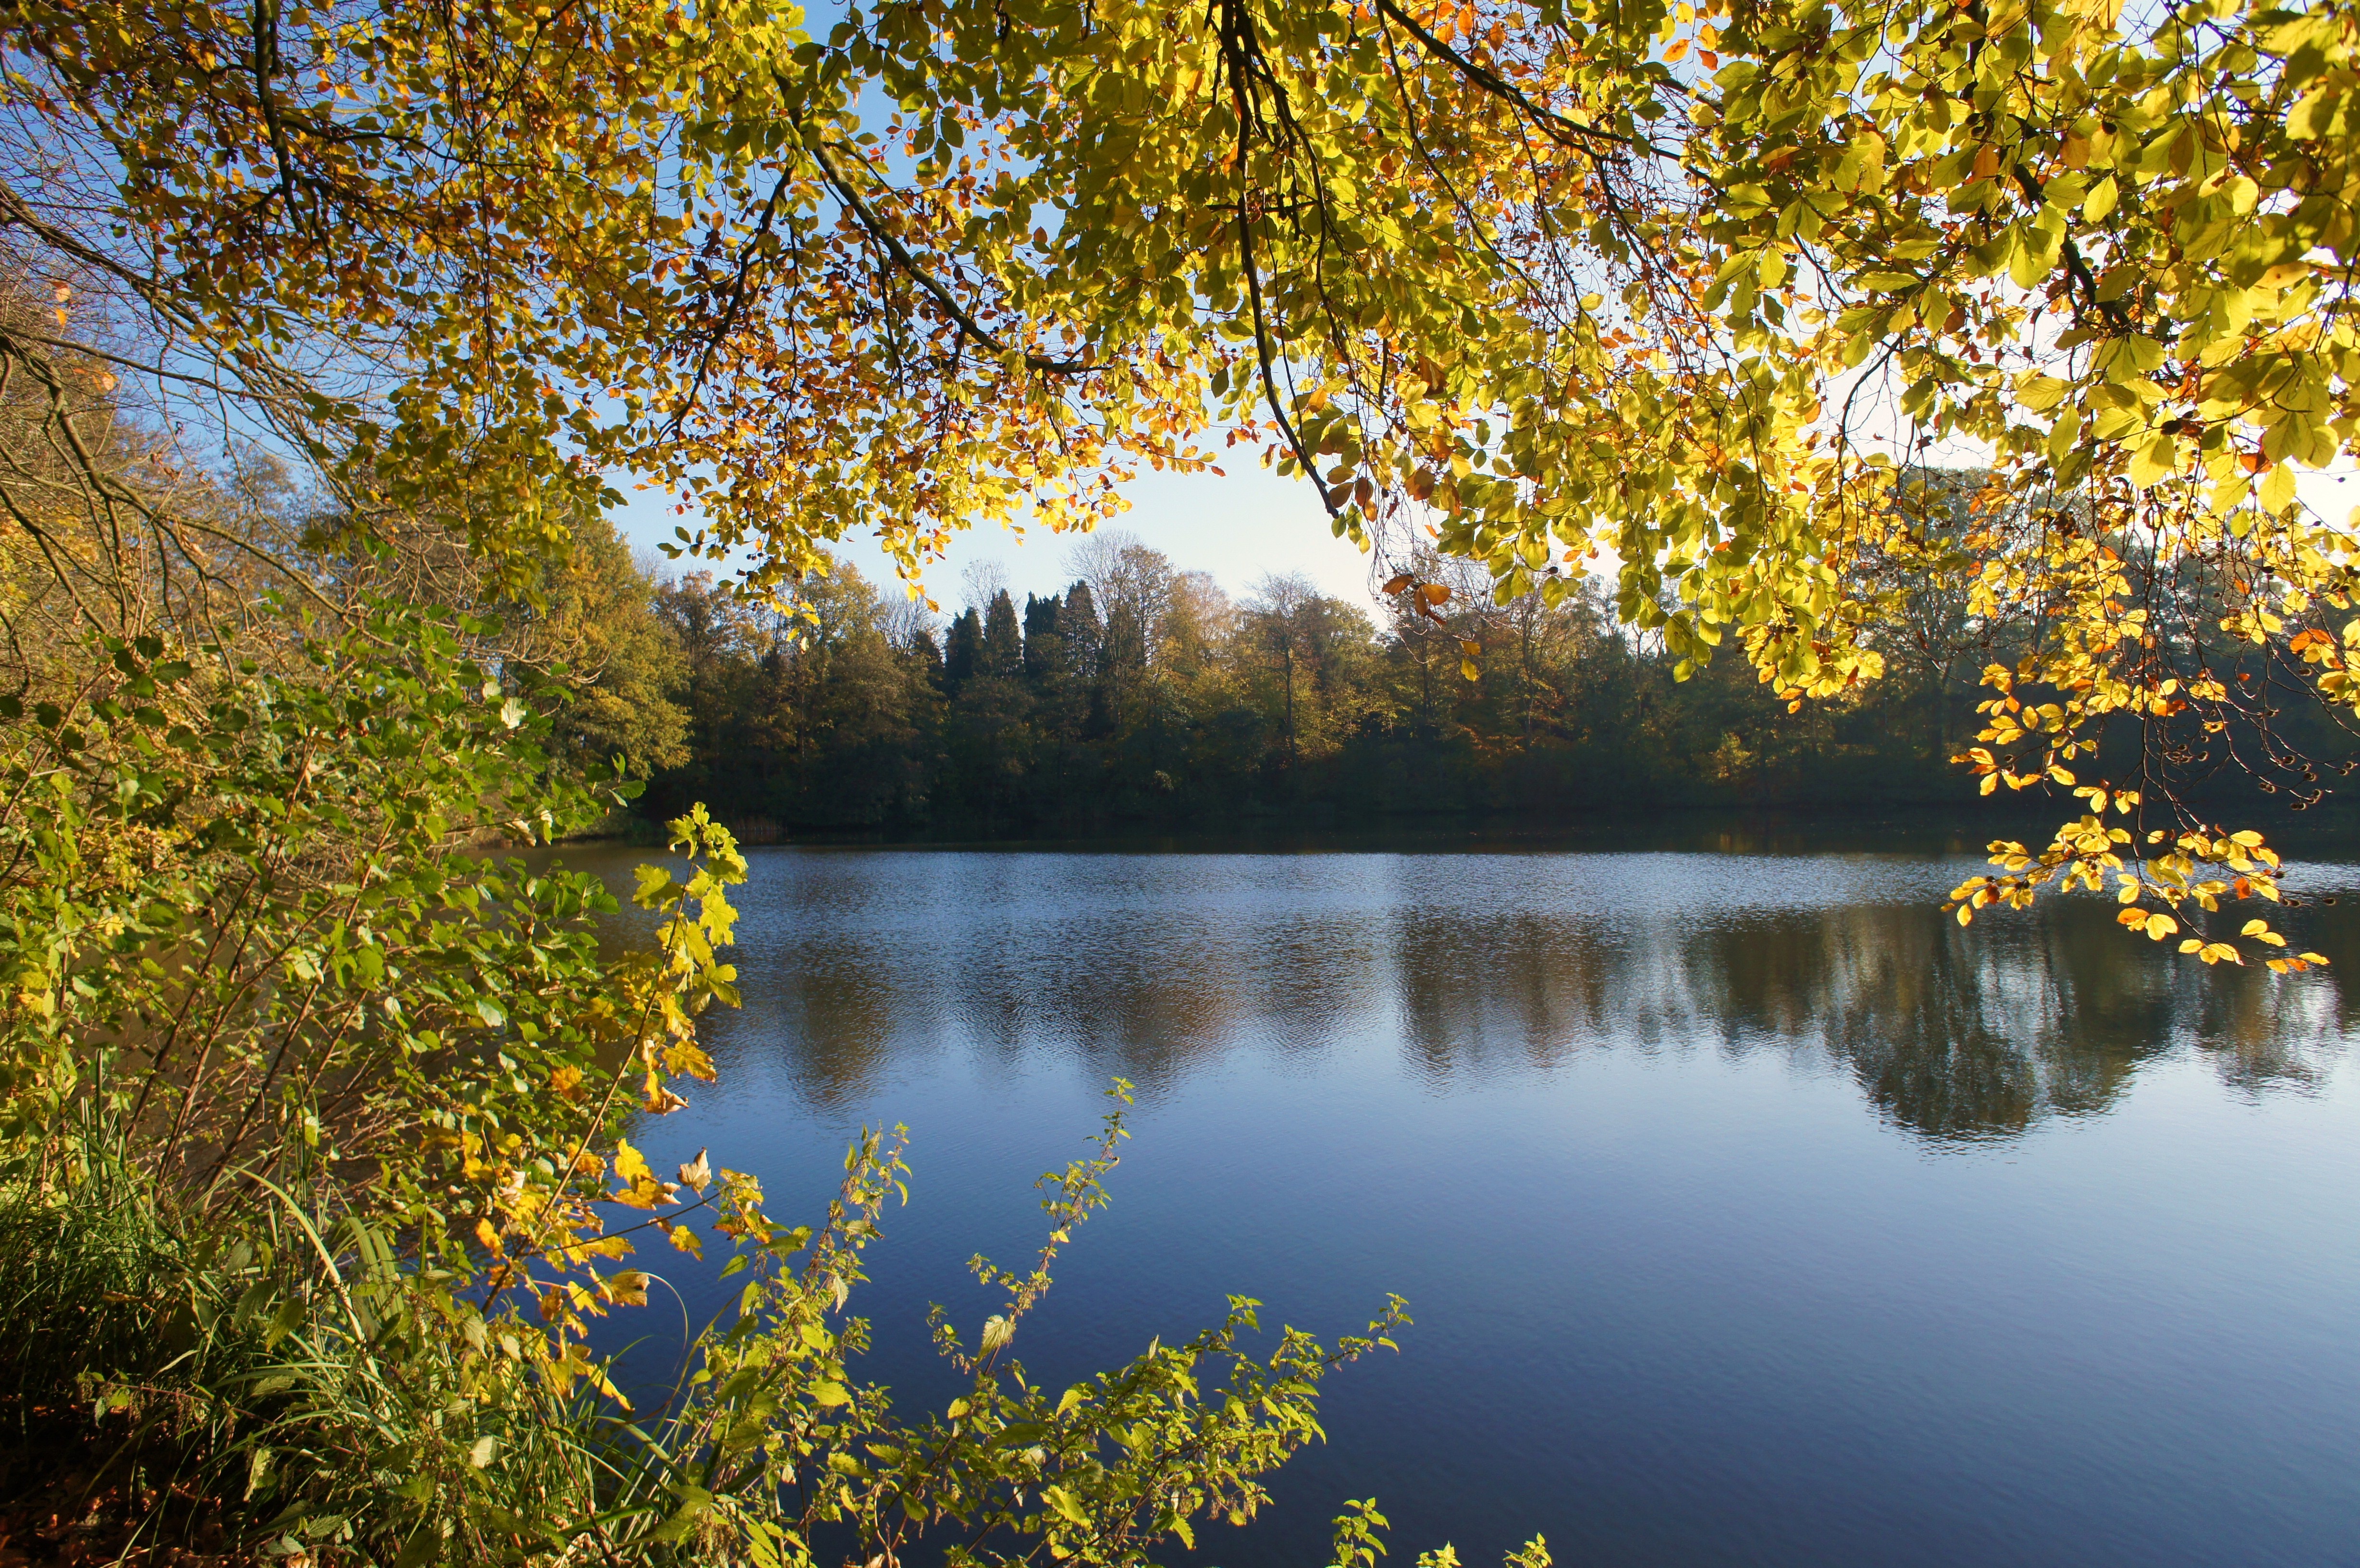
landscape, tree, water, nature, branch, plant, sunlight, morning, leaf, flower, lake, river, pond, reflection, autumn, season, body of water, trees, woodland, time of year, mirroring, woody plant